Jamie Clarke (Neighbours)

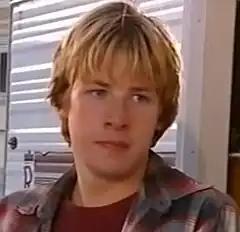
Angus McLaren as Jamie Clarke (2003)

Jamie Clarke is a fictional character from the Australian soap opera "Neighbours". The character was originally played by S.J. Dey from the character's birth and introduction on 30 July 1987. Ryder Susman briefly took over the role in 1989, as it was becoming more obvious that Dey was a girl. Dey returned to the role, but later in 1989, brothers Nicholas and James Mason took over the role of Jamie until the character departed in 1990. In 2003, the character returned, this time played by Angus McLaren.